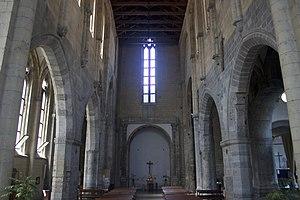
L'église Sant'Eligio Maggiore est une église du centre historique de Naples édifiée à l'époque angevine.